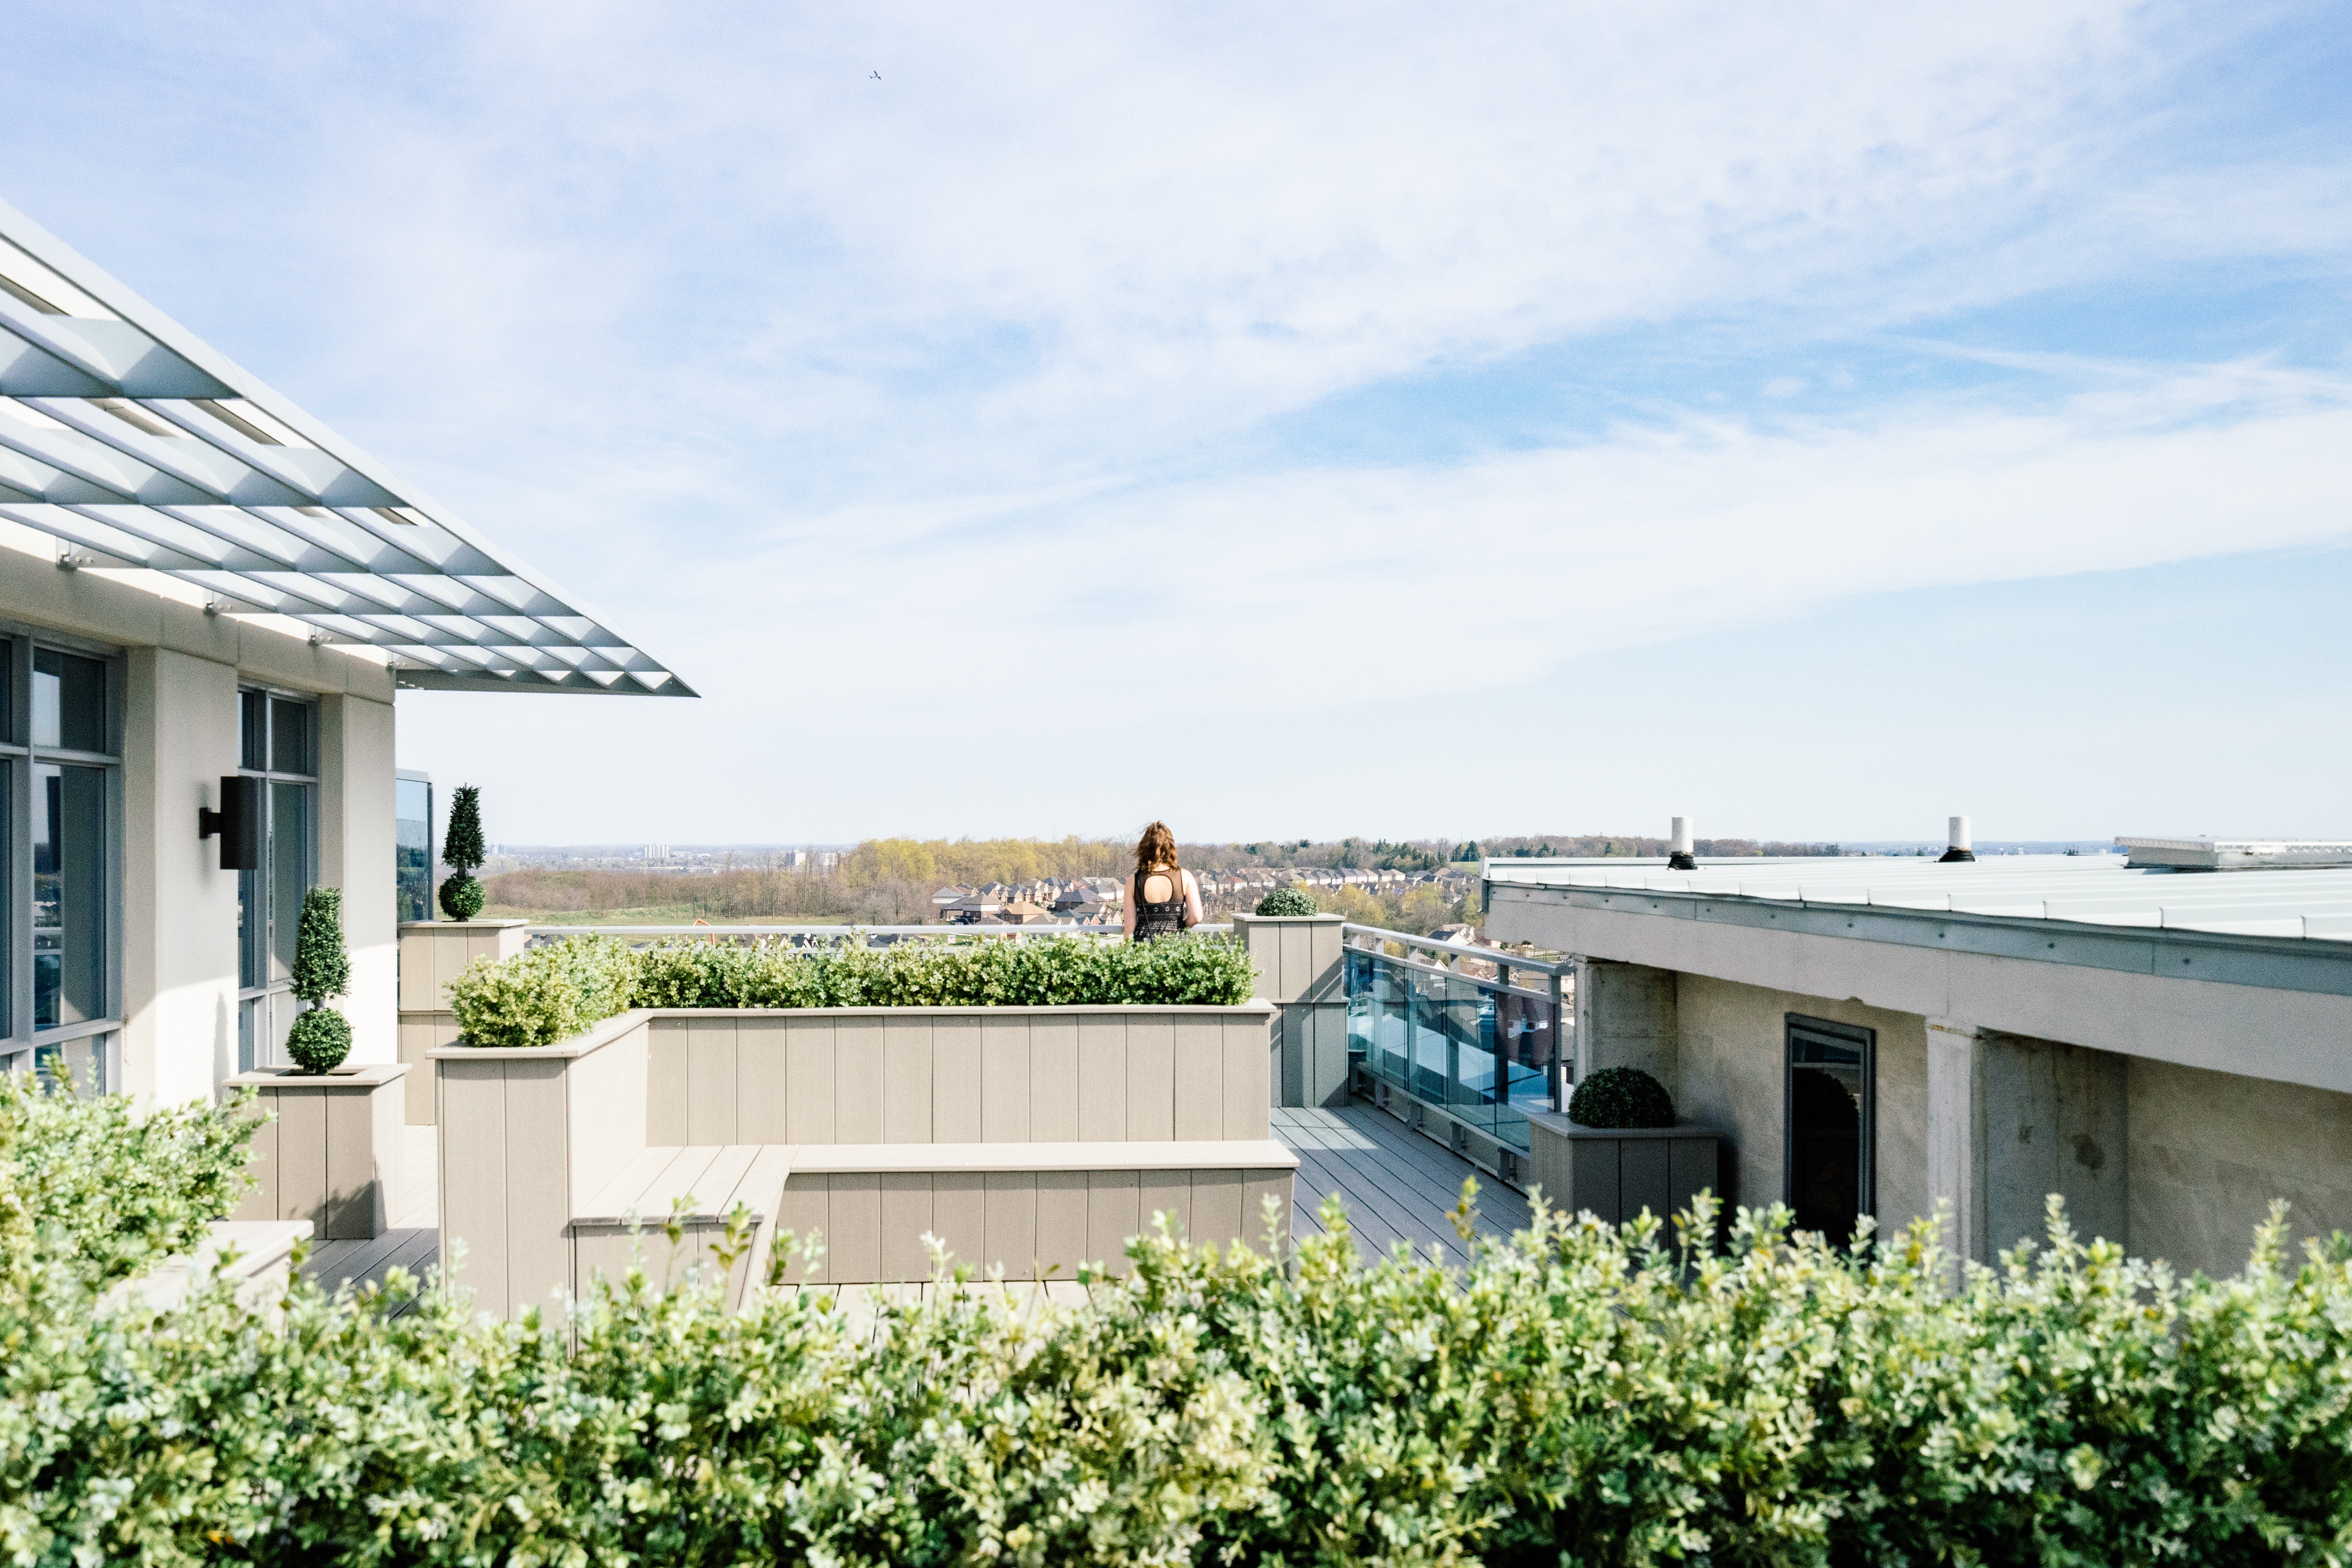
sky, house, roof, home, facade, property, energy, cool image, estate, cool photo, real estate, daylighting, residential area, outdoor structure